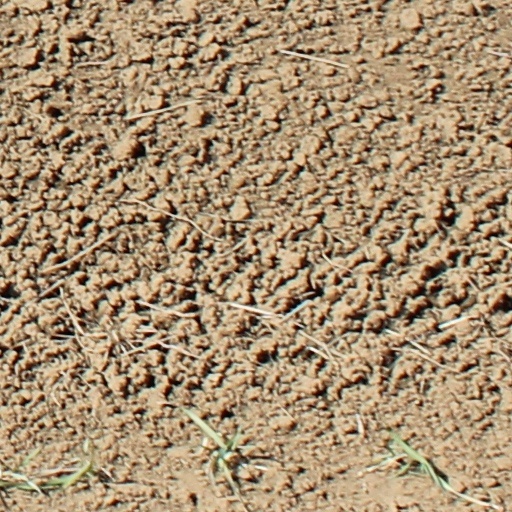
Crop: wheat